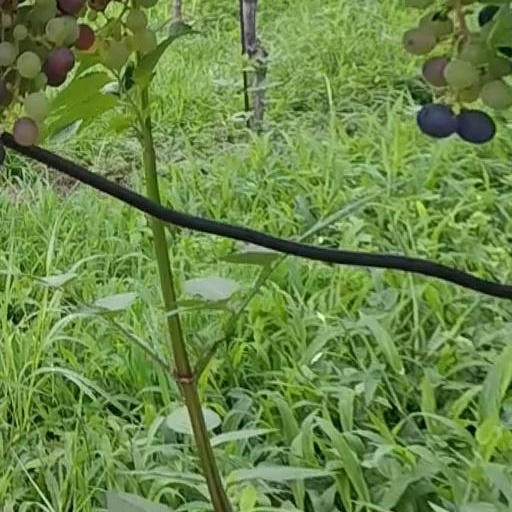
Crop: grape